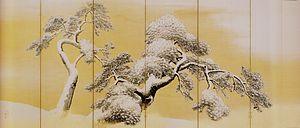
Les byōbu sont des paravents japonais faits de plusieurs volets articulés, en général par paire. Ils portent habituellement une ou plusieurs peintures et, quoique rarement, un texte en dialogue avec la peinture, mais plus généralement la signature et/ou le sceau de l'artiste. Le cadre, le chant et le dos sont recouverts de tissus à motifs décoratifs.